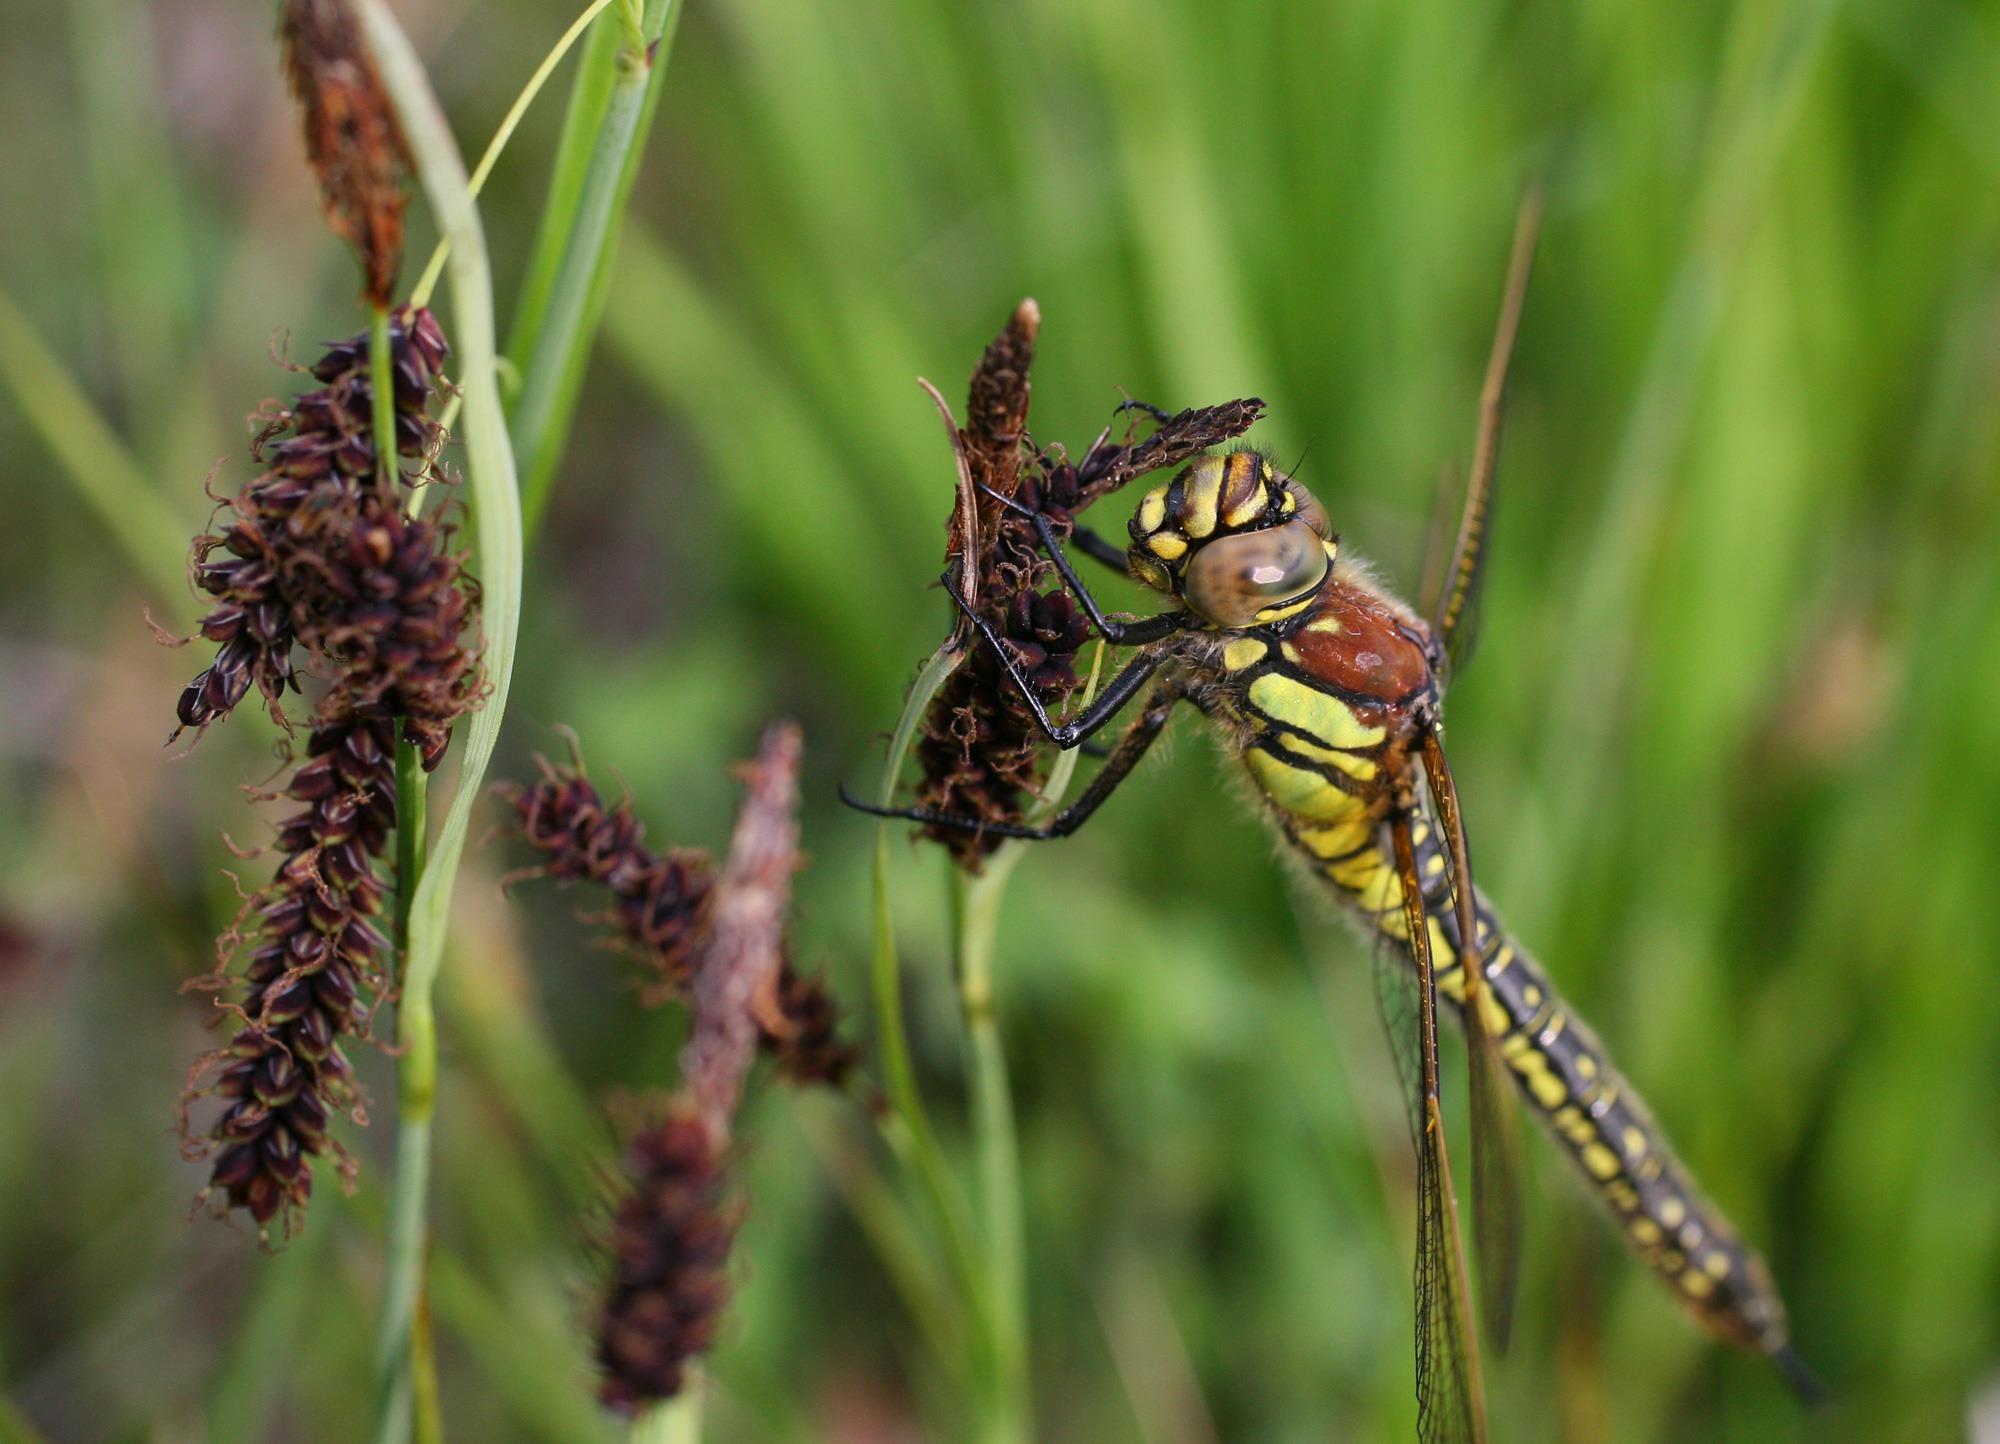
watch, nature, outdoor, plant, photography, prairie, flower, summer, gift, green, color, insect, brown, colorful, yellow, fauna, invertebrate, sprinkle, close up, dragonfly, toxic, beautiful, hell, wasp, of course, sting, instinct, macro photography, arthropod, colors of nature, plant stem, dragonflies and damseflies, makrom close up